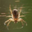
Label: spider